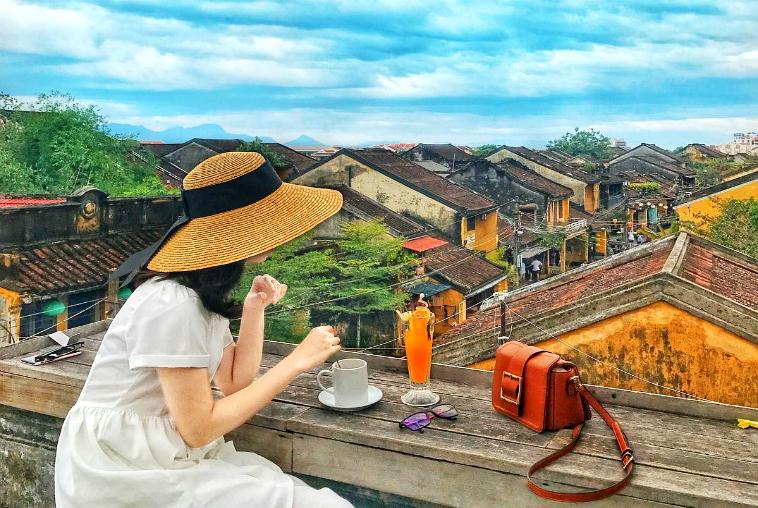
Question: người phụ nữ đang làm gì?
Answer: cô ấy đang uống nước